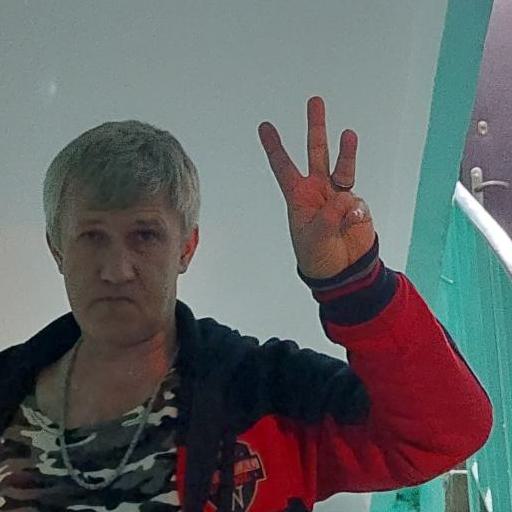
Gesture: three